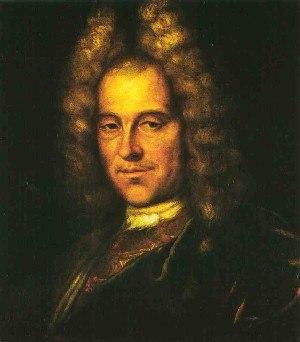
Johann Joseph Fux est un compositeur autrichien, né en 1660 à Hirtenfeld et mort à Vienne le 13 février 1741.